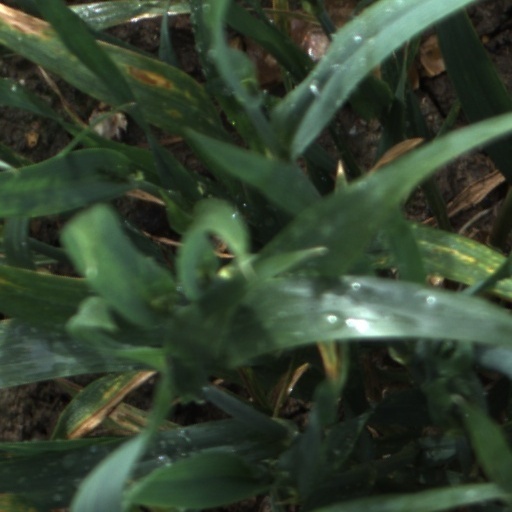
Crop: wheat